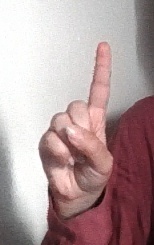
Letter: bb